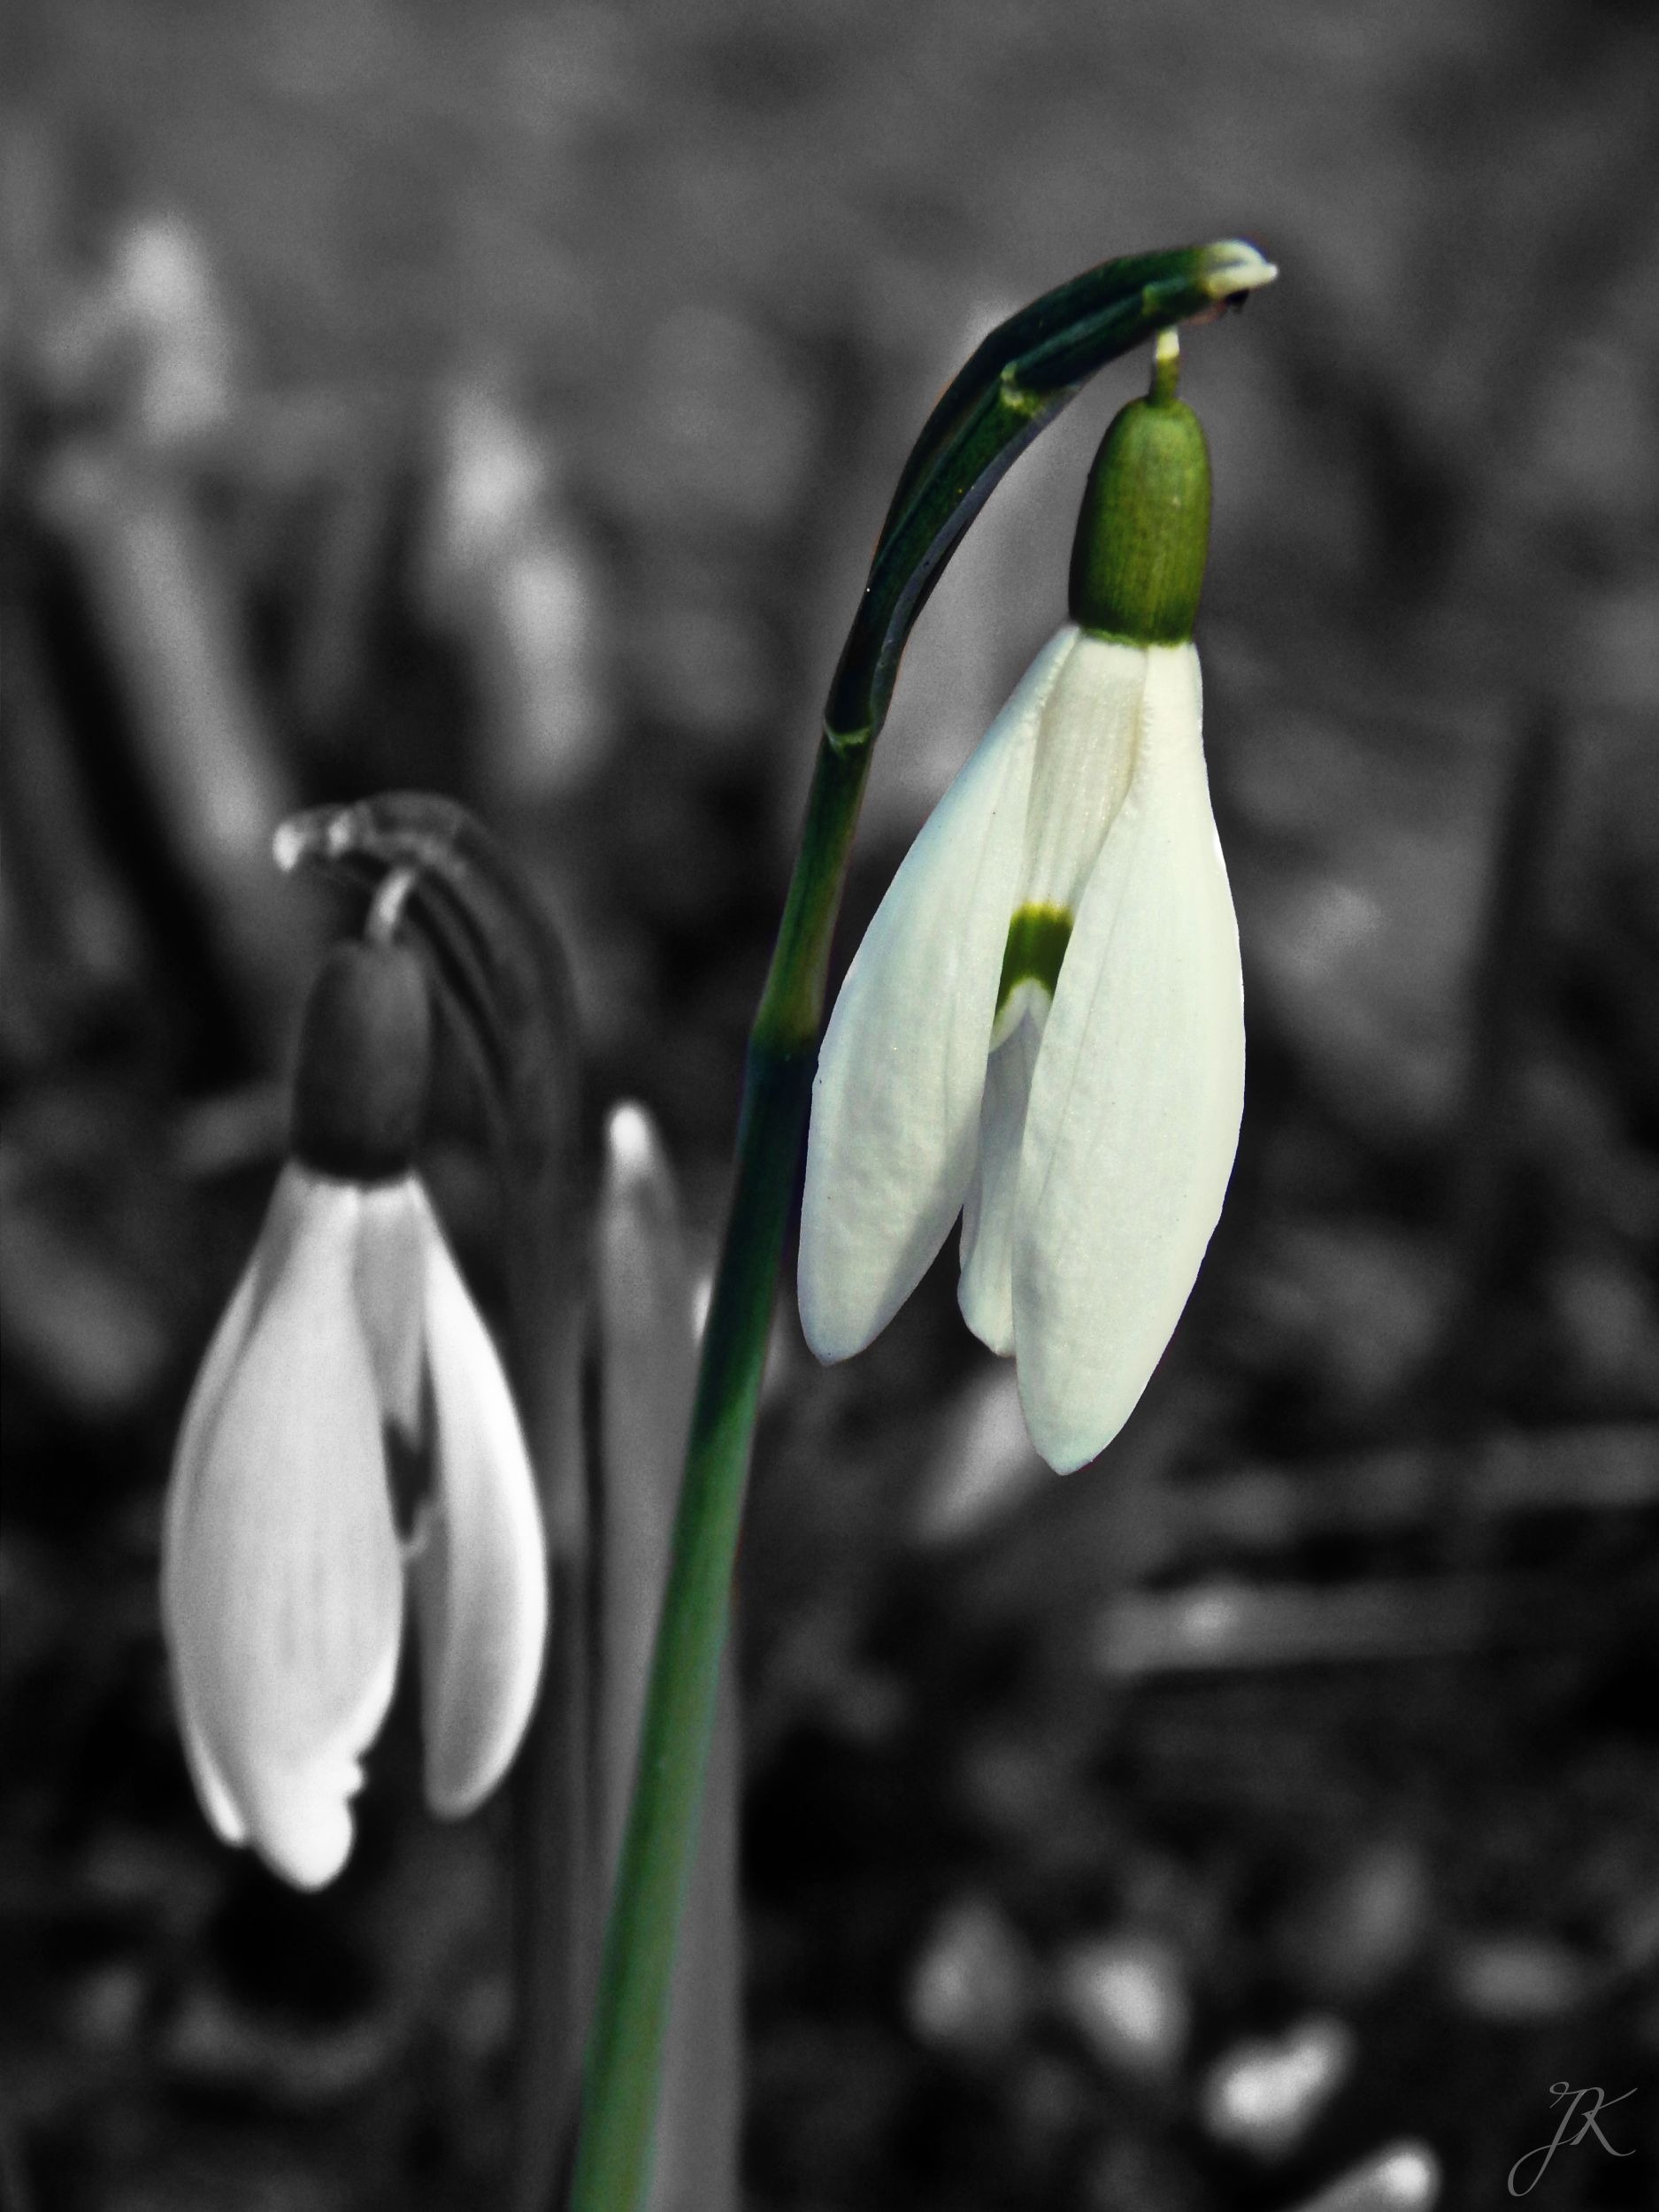
nature, black and white, plant, sun, white, flower, spring, green, macro, botany, monochrome, flora, plants, flowers, close up, eye, beauty, snowdrop, tickets, galanthus, macro photography, flowering plant, monochrome photography, plant stem, land plant